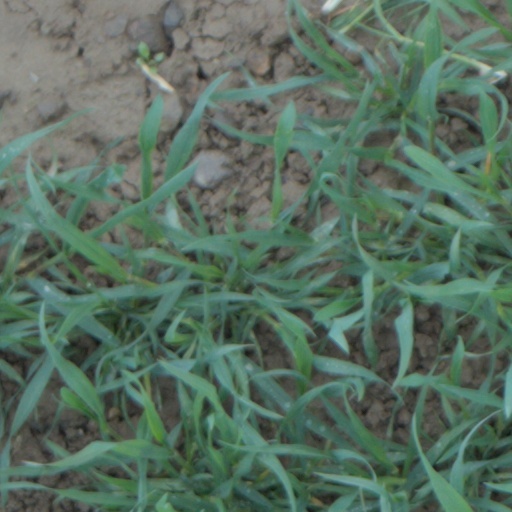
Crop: wheat